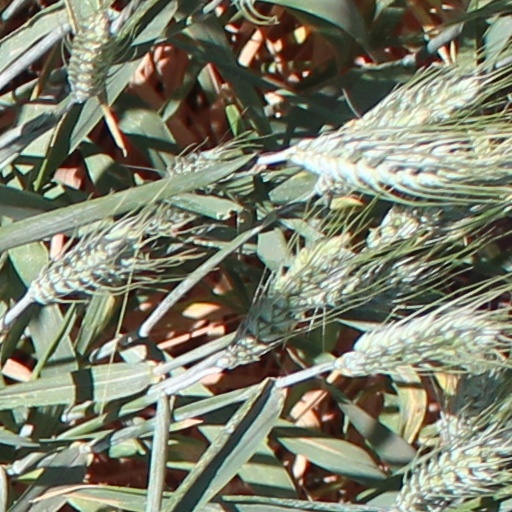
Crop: wheat